Elizabeth Handley-Seymour

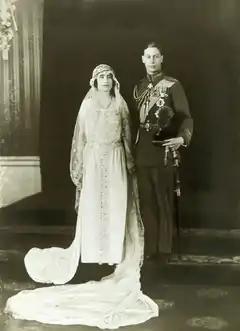
Wedding of the Duke of York (the future George VI) and Elizabeth Bowes-Lyon, 1923

In 1923 Handley-Seymour, at that time dressmaker to Queen Mary, was commissioned to make the bridal gown of Elizabeth Bowes-Lyon for her 26 April wedding to the Duke of York. The ivory chiffon moire dress was embroidered with pearls and silver thread, with a train of Flanders lace, and a girdle of silver leaves and green tulle fastened with silver roses and thistles. Handley-Seymour also made a number of outfits for the Duchess's trousseau, which were exhibited to the press on 20 April and were noted for their modestly neutral colours, such as a grey-beige going-away costume.